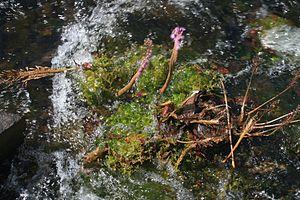
Feuilles, fleurs et fruits de Mourera fluviatilis (Famille des Podostemacées). Photo prise dans le parc des chutes de la Llovizna, à Puerto Ordaz (Venezuela).